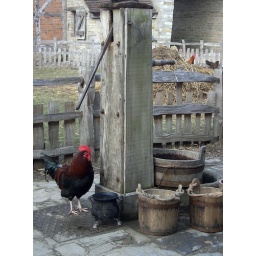
Buckets around water pump, guarded by chicken